Carl Wery

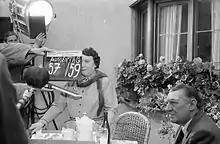
Carl Wery

Carl Sebastian Martin Wery (born Wery de Lemans; 7 August 1897 in Trostberg, Upper Bavaria – 14 March 1975 in Munich) was a German actor.